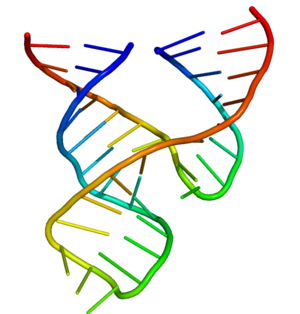
Un ribozyme en tête de marteau est un segment d'ARN qui catalyse le clivage et la jonction réversibles d'un site spécifique sur une molécule d'ARN. Ces ribozymes sont utilisés comme modèles pour la recherche sur les structures et les propriétés de l'ARN ainsi que dans les expériences de clivage ciblé de l'ARN, certaines en vue d'applications thérapeutiques. Ils tirent leur nom de la ressemblance des premières représentations de leur structure secondaire avec le requin marteau. Ils ont d'abord été identifiés parmi des ARN satellites et des viroïdes puis se sont révélés être très largement distribués à travers de nombreuses formes de vie.